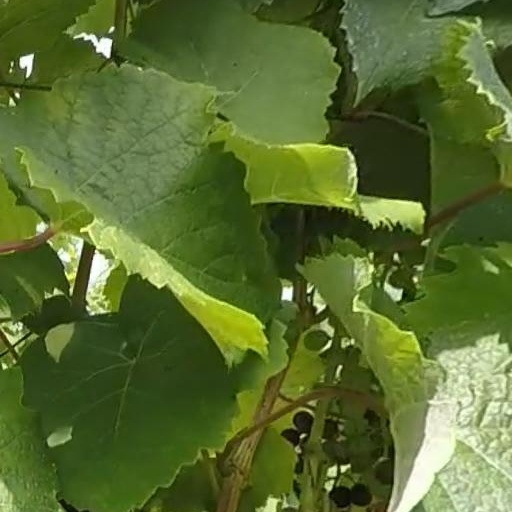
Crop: grape